Castel Henriette

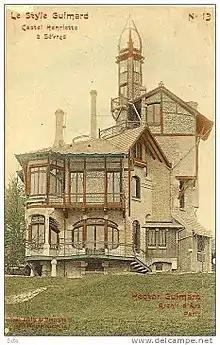
Castel Henriette in an advertising postcard produced by Hector Guimard

Castel Henriette was a villa designed by the Art Nouveau architect Hector Guimard in Sèvres, France, in 1899. It was completed in 1900 and modified in 1903 with the removal of the look-out tower, and was demolished in 1969.